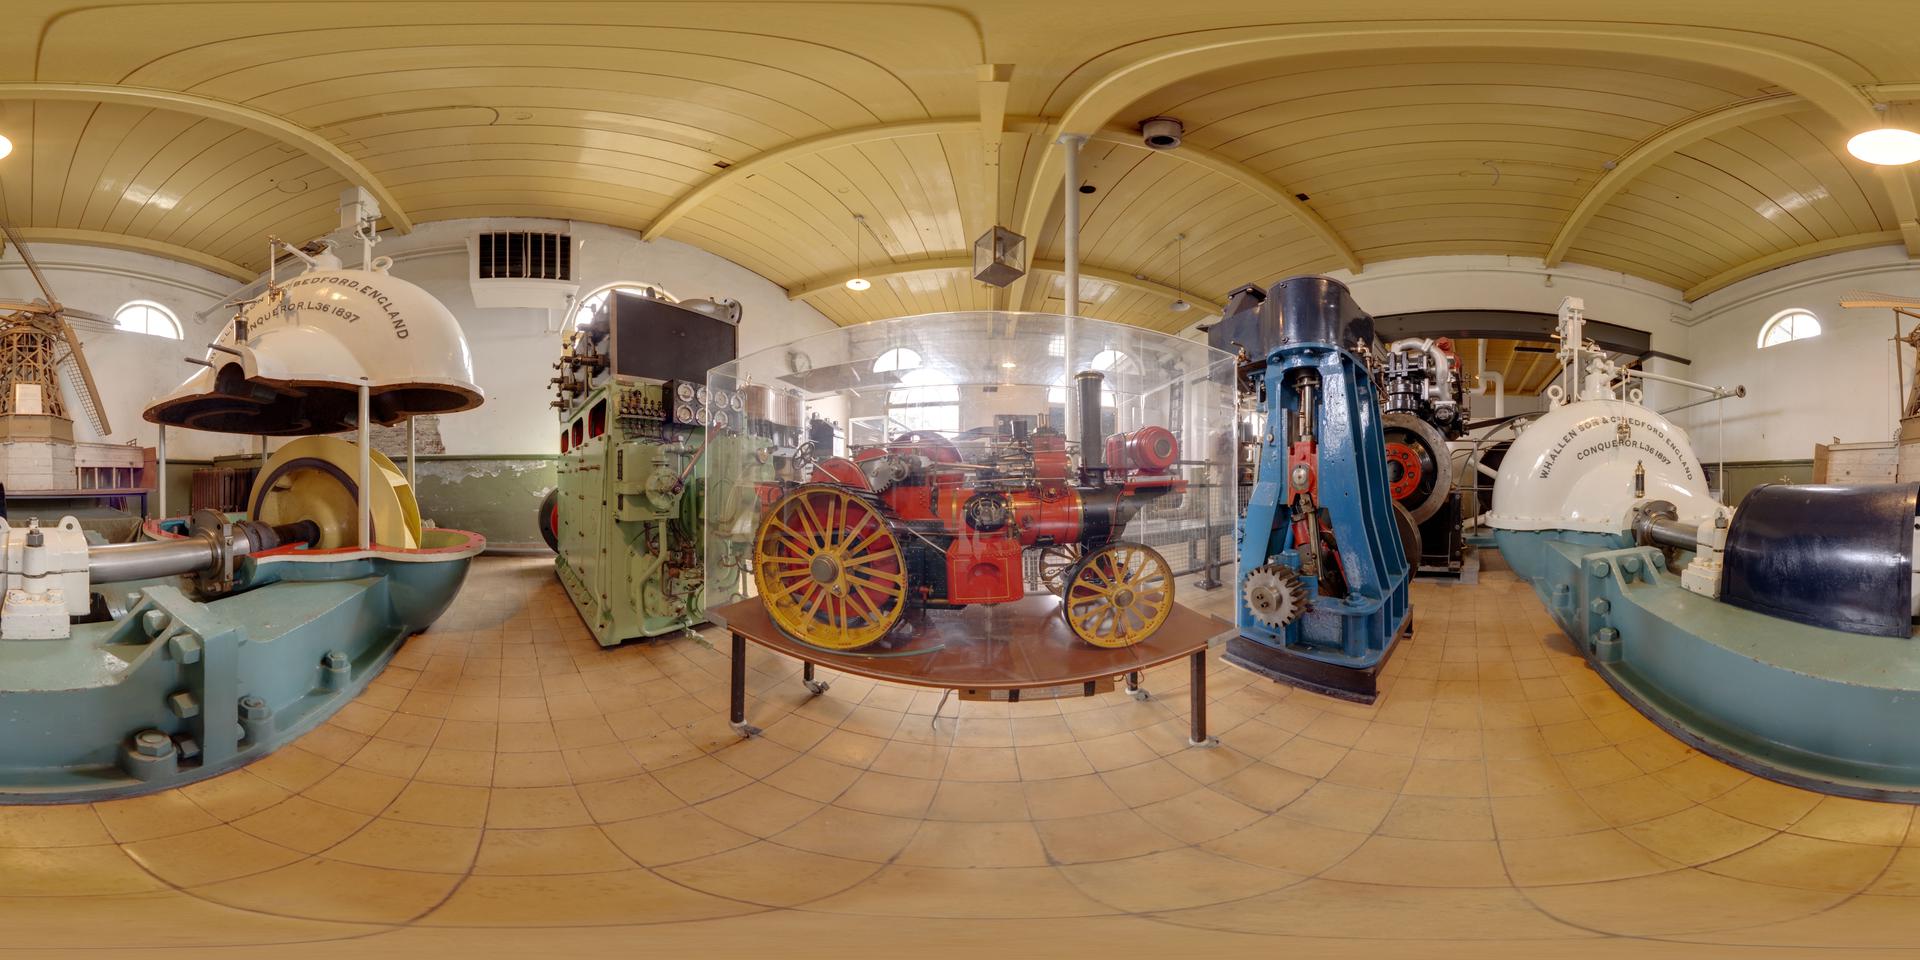
Referred object: the small red steam traction engine

Referred object: the red model steam engine